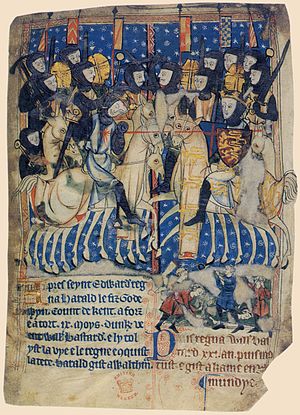
Angelsaksisk litteratur / Oldengelsk prosa / Verdslig prosa
Hertug Vilhelm af Normandiet stikker kong Harold Godwinson, den sidste angelsaksiske konge, ned under slaget ved Hastings i 1066. Fra en illustration i en engelsk krønike fra ca. 1280-1300, nu i British Library.
Angelsaksisk litteratur eller oldengelsk litteratur er skrevet på angelsaksisk i løbet af Englands 600-årige angelsaksiske periode fra midten af 400-tallet til den normanniske erobring af England i 1066. Den omfatter genrer som episk poesi, hagiografier, prædikener, bibeloversættelser, love, krøniker og gåder. Der er bevaret ca. 400 manuskripter med interesse for almenheden og forskningen.